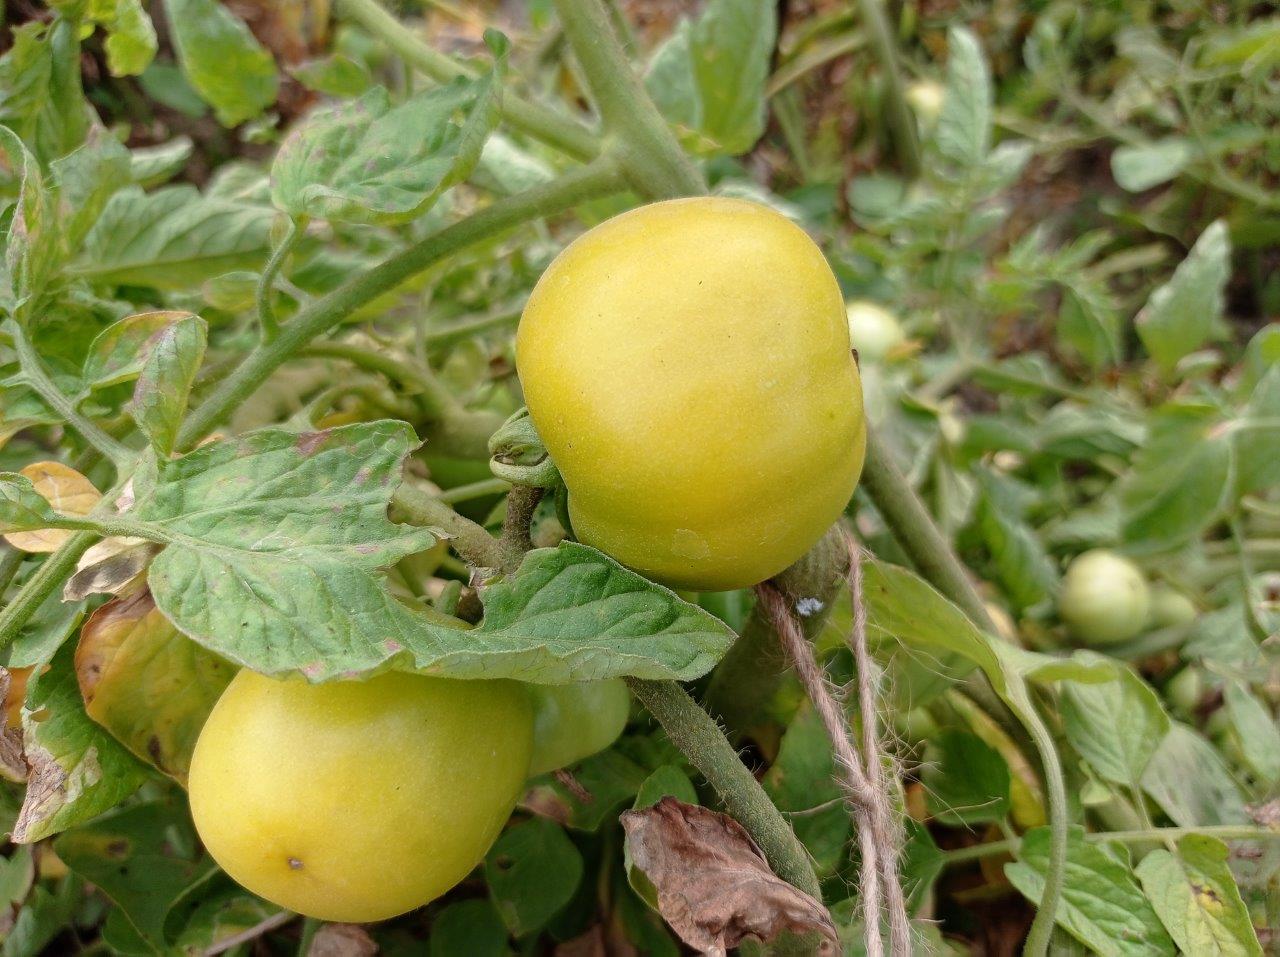
Maturity: Immature